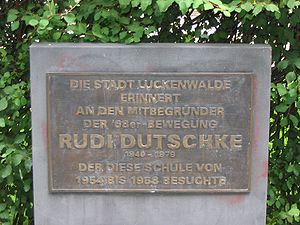
Luckenwalde / Geografi
Mindeplade for Rudi Dutschke
Luckenwalde er administrationsby i landkreis Teltow-Fläming i den tyske delstat Brandenburg. Luckenwalde har haft stor betydning som industriby, og efter Tysklands genforening er der udviklet et stærkt turisterhverv.